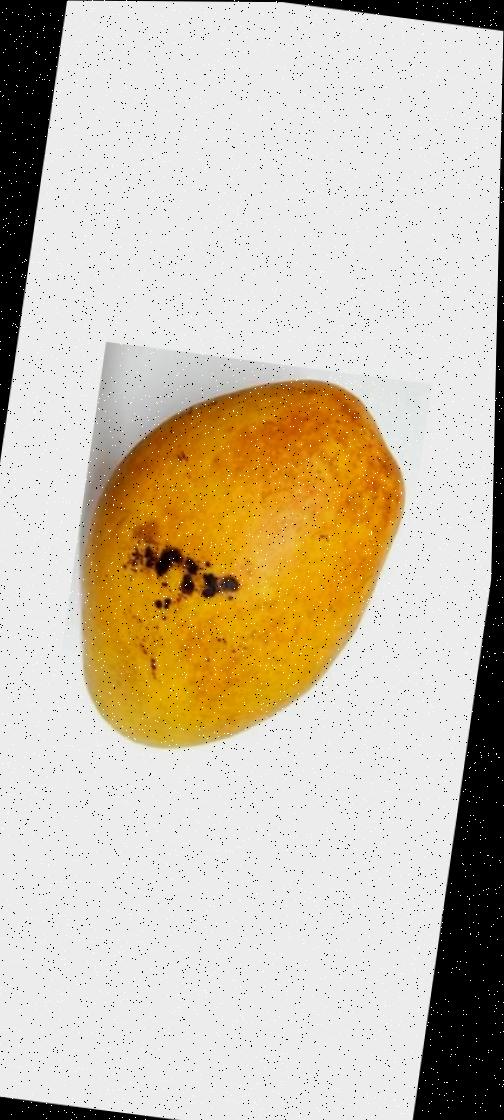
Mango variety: Bari-11